Russia–United Kingdom relations

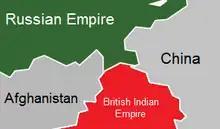
The narrow border between the Russian Empire and British India as of 1865, which eventually became buffered by Afghanistan's Wakhan Corridor

Both intervened in the Greek War of Independence (1821–1829), eventually forcing the London peace treaty on the belligerents. The events heightened British Russophobia. In 1851 the Great Exhibition of the Works of Industry of All Nations held in London's Crystal Palace, including over 100,000 exhibits from forty nations. It was the world's first international exposition. Russia took the opportunity to dispel Russophobia in Britain by refuting stereotypes of Russia as a backward, militaristic repressive tyranny. Its sumptuous exhibits of luxury products and large 'objets d'art' with little in the way of advanced technology, however, did little to change its reputation. Britain considered its navy too weak to worry about, but saw its large army as a major threat.